Andrew Lam

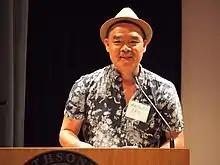
Lam reading in 2017

Andrew Lam (born 1964) is a Vietnamese American author and journalist who has written about the Overseas Vietnamese experience.